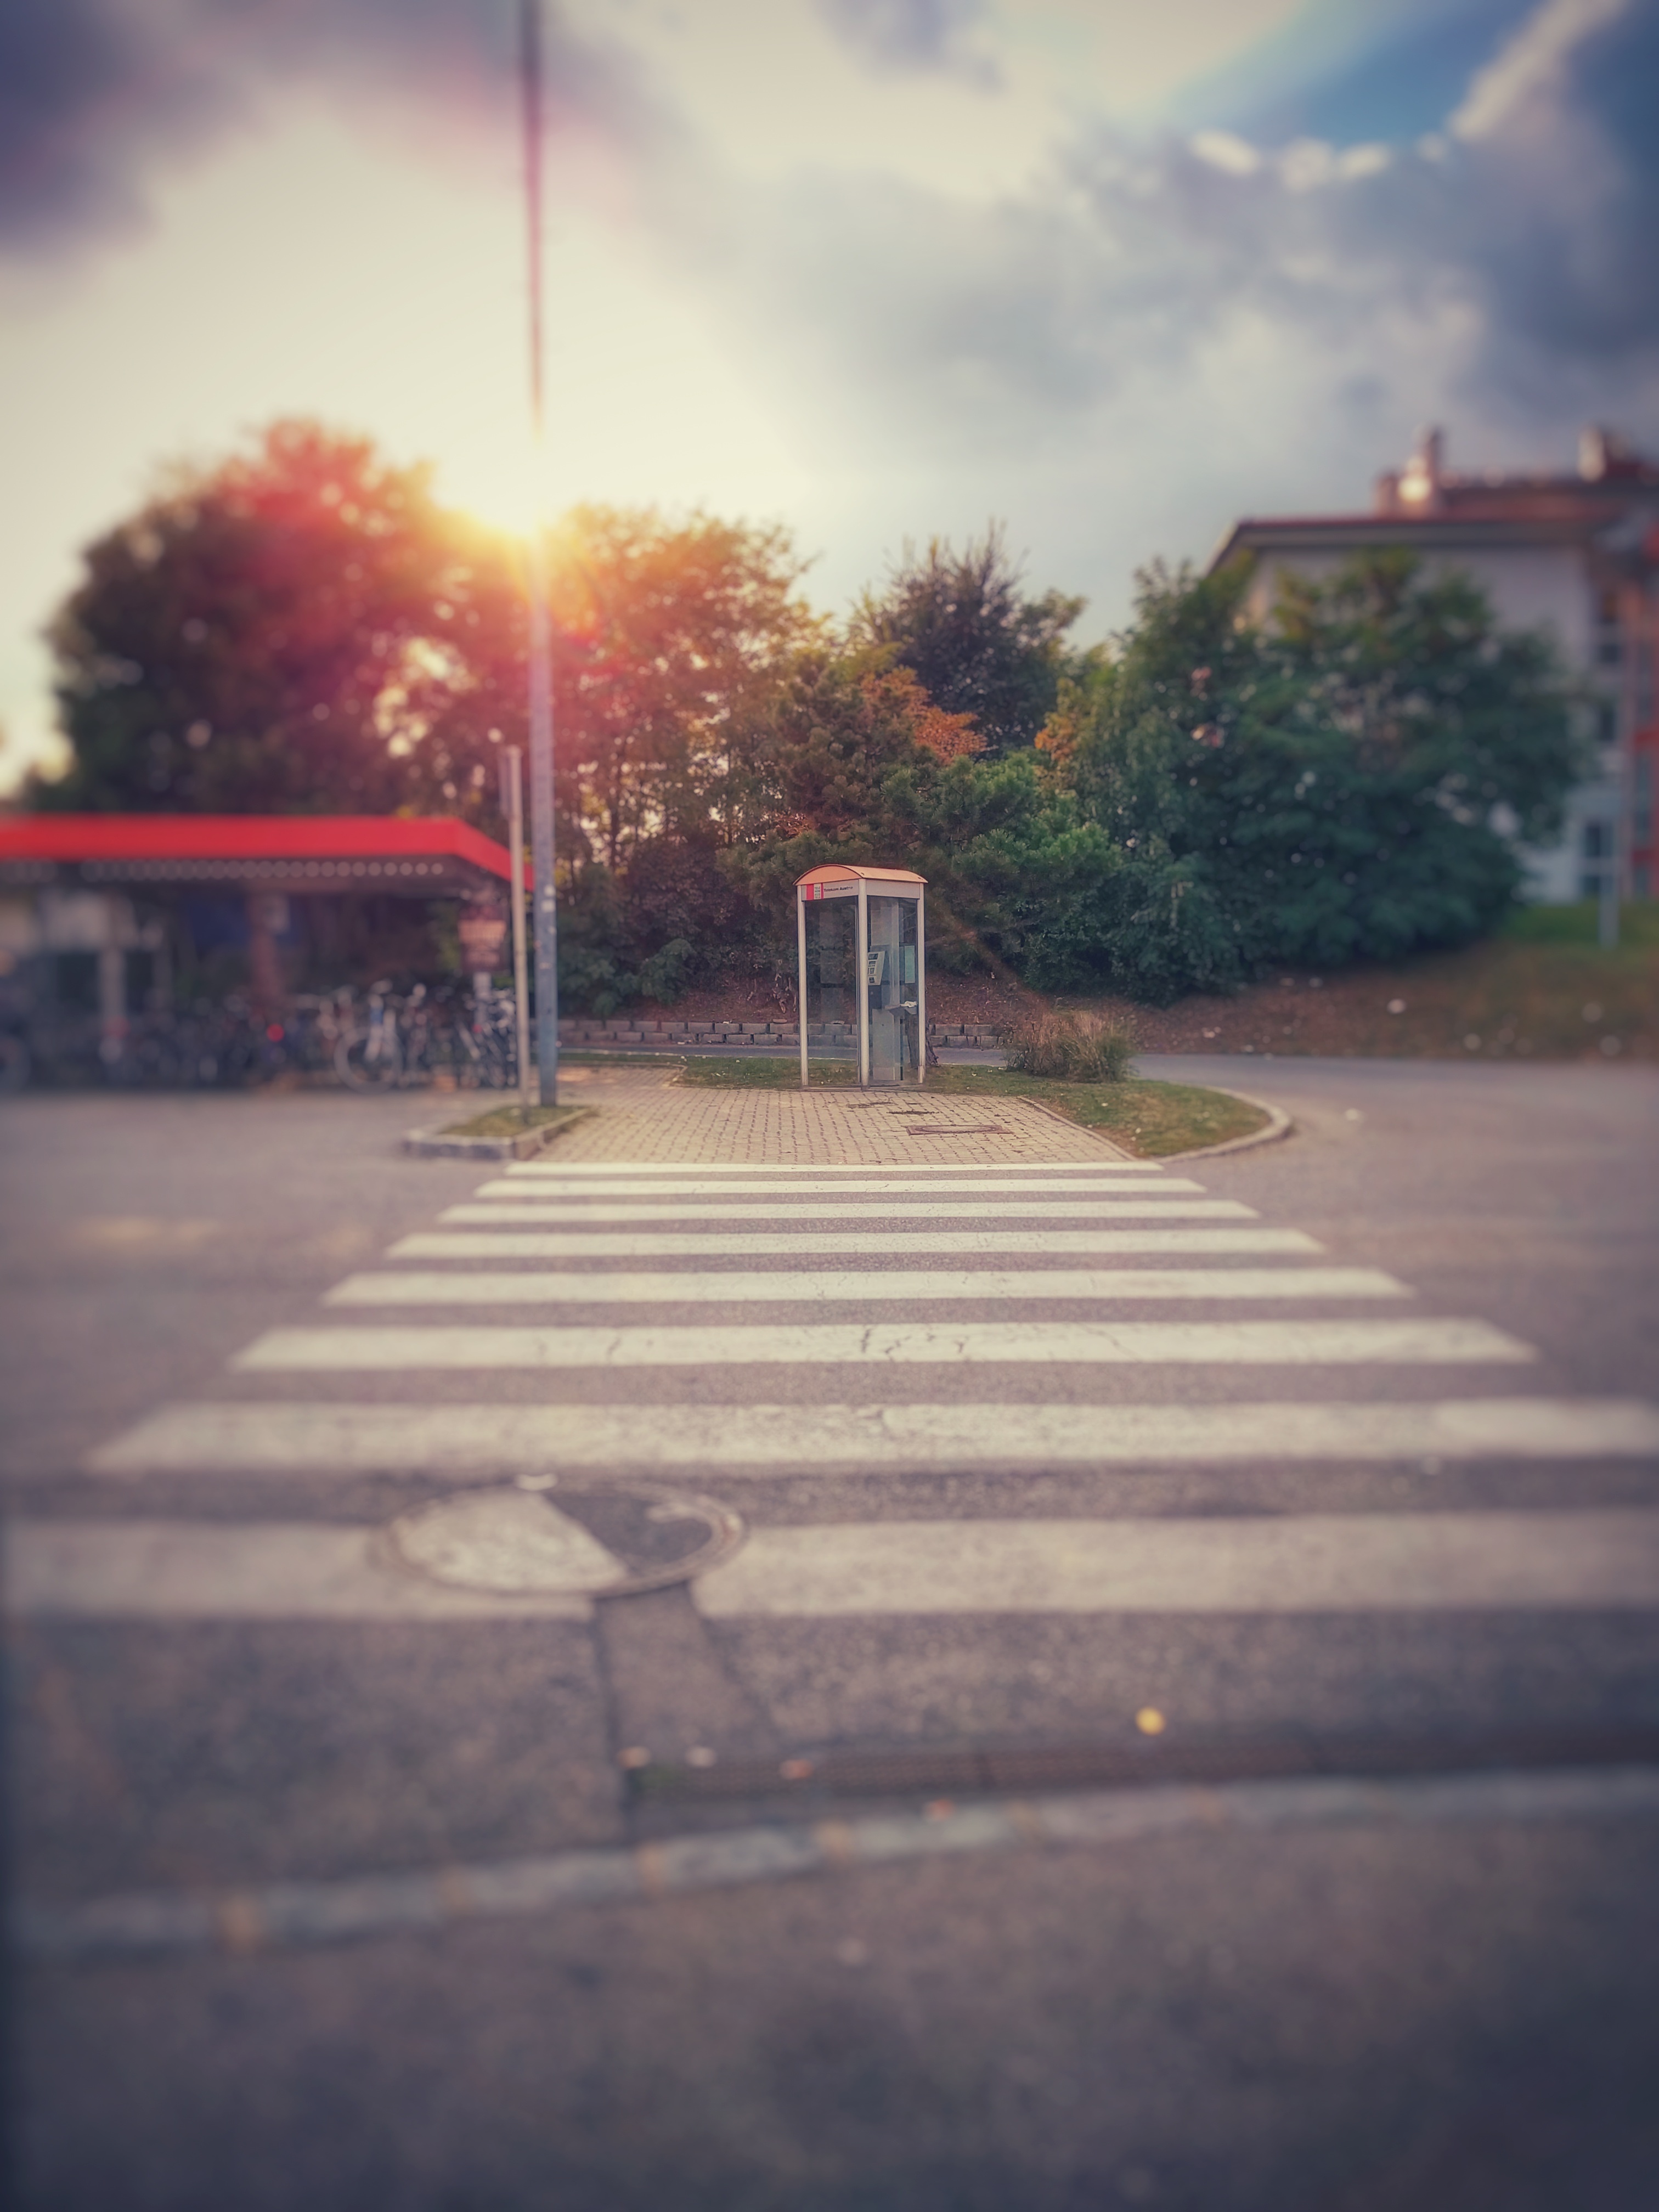
light, sunset, road, street, night, sunlight, morning, evening, color, street light, lighting, shape